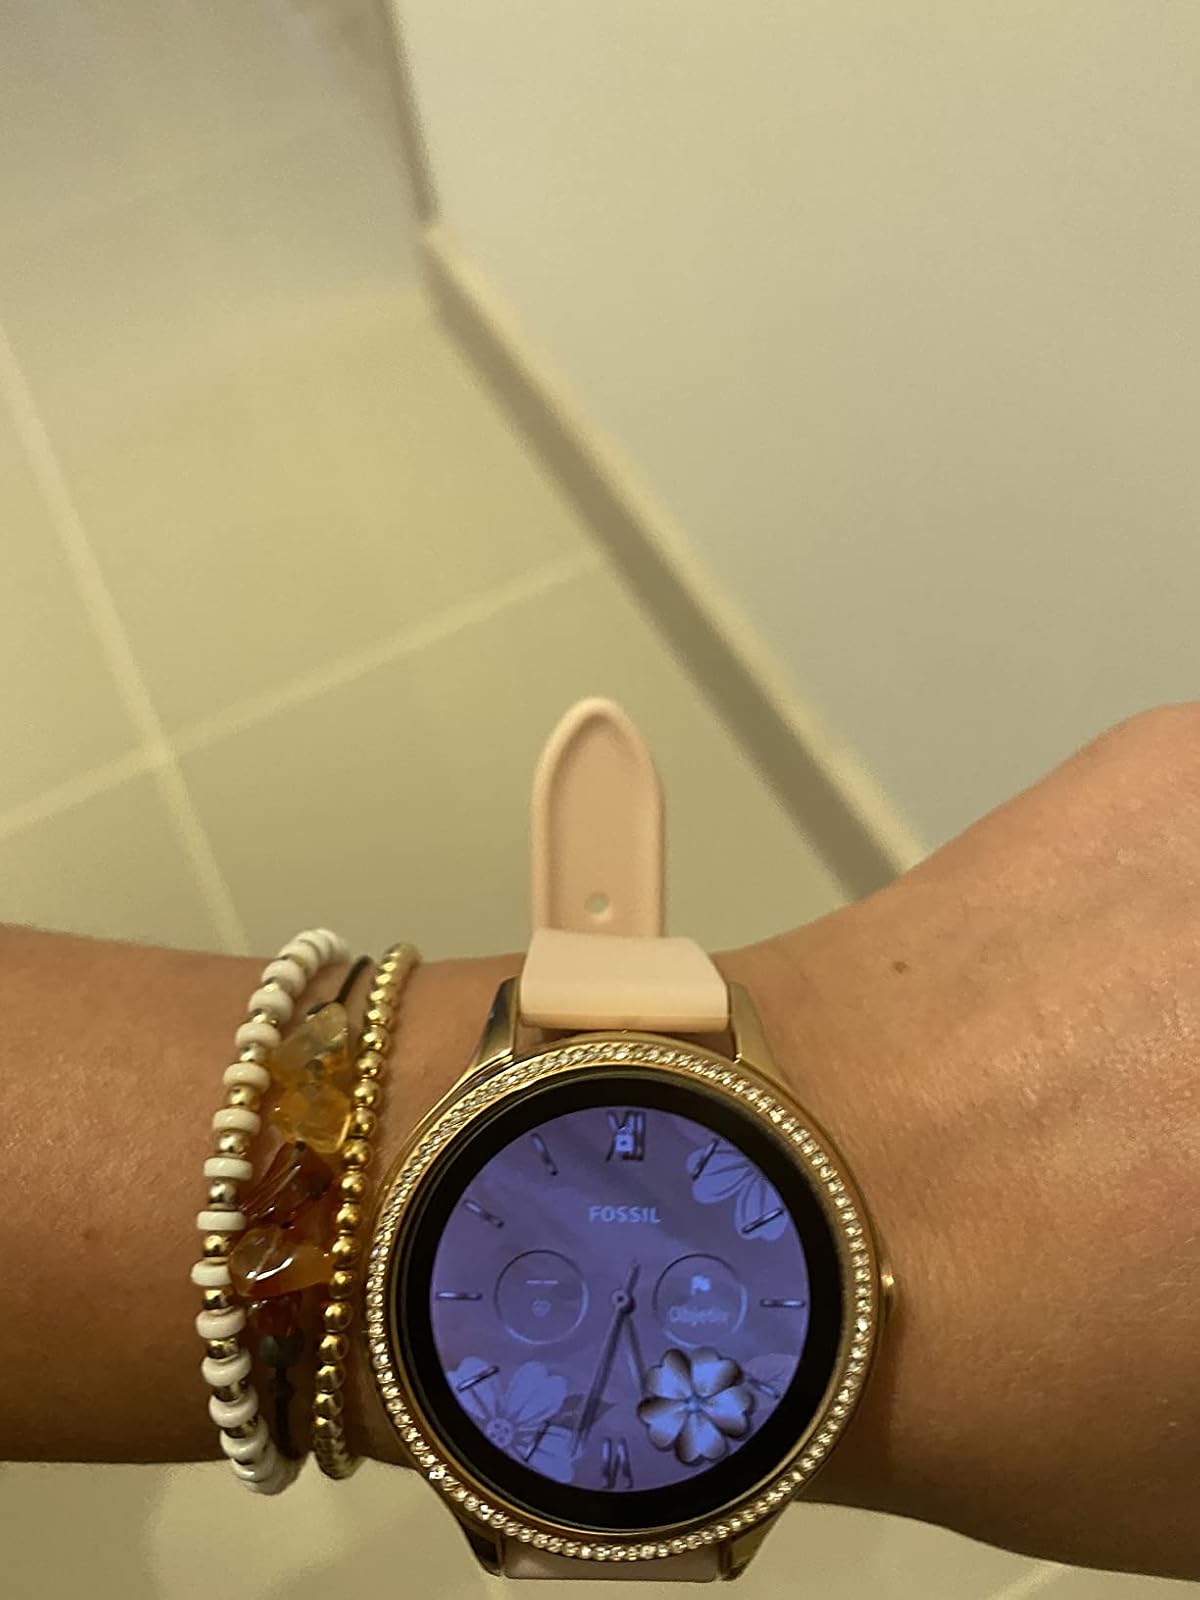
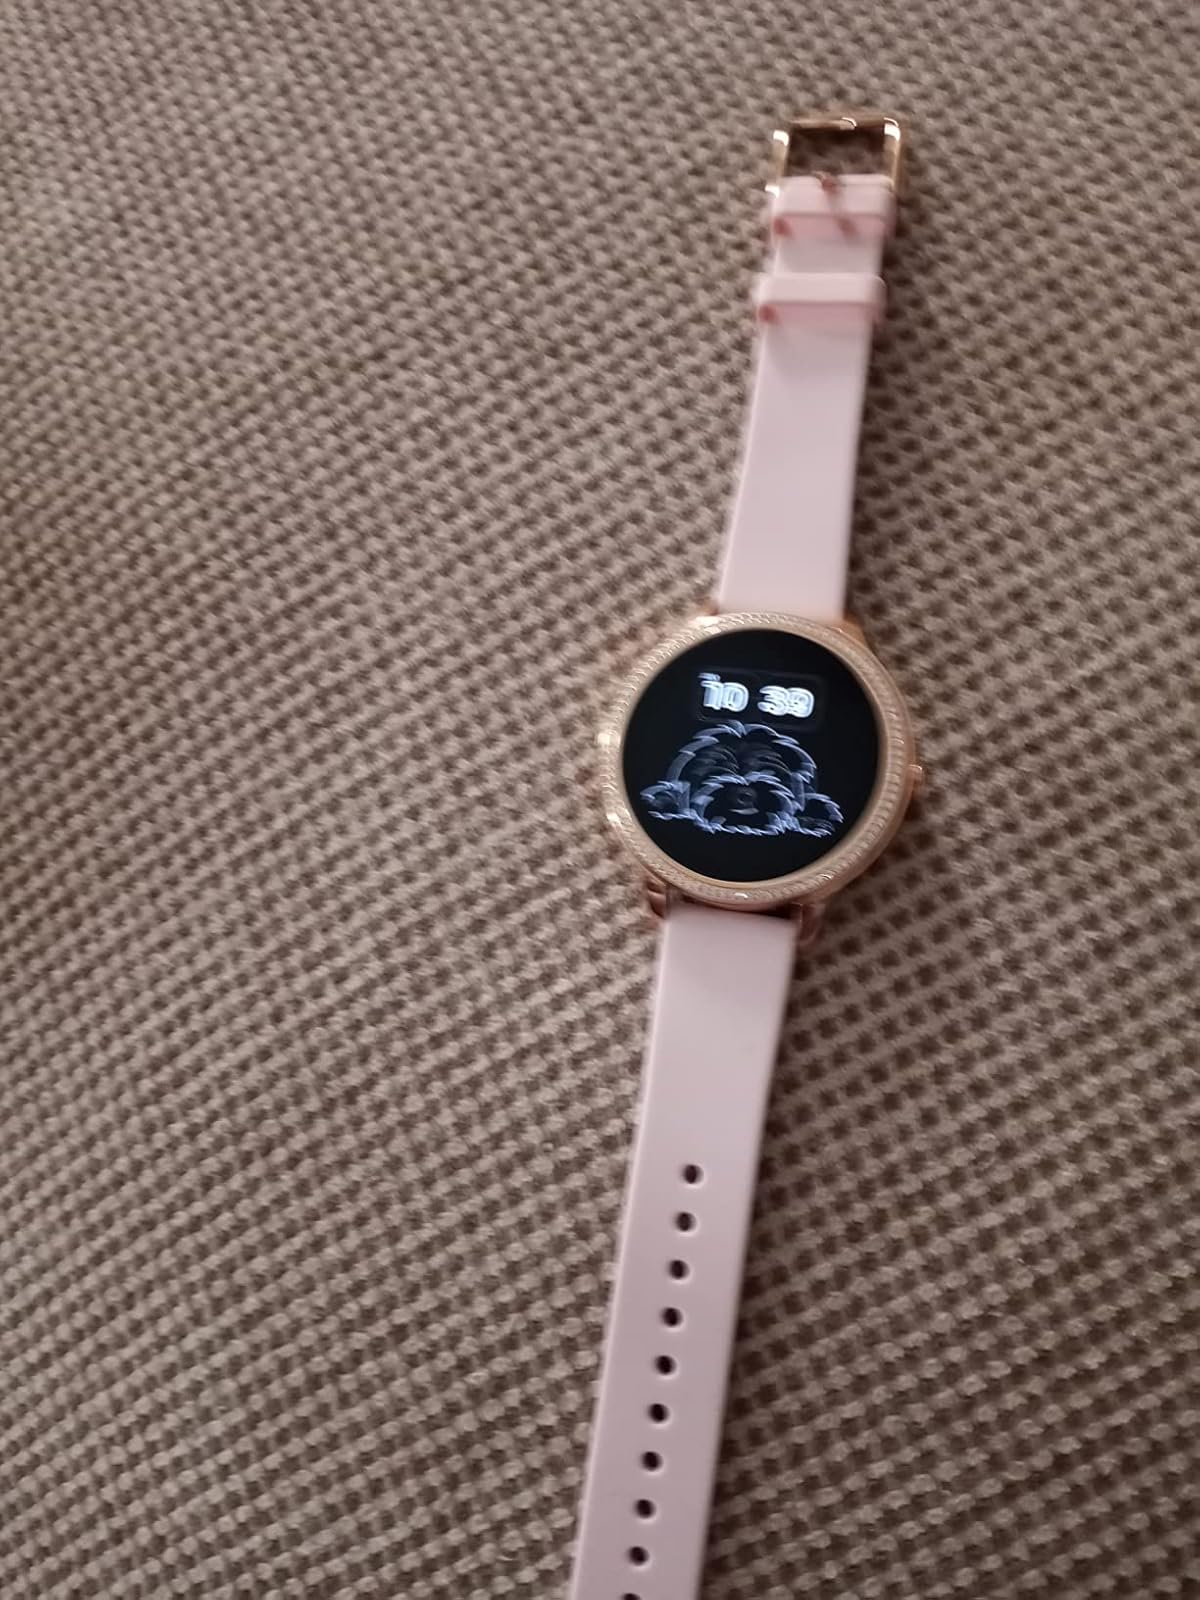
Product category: smartwatch
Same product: yes